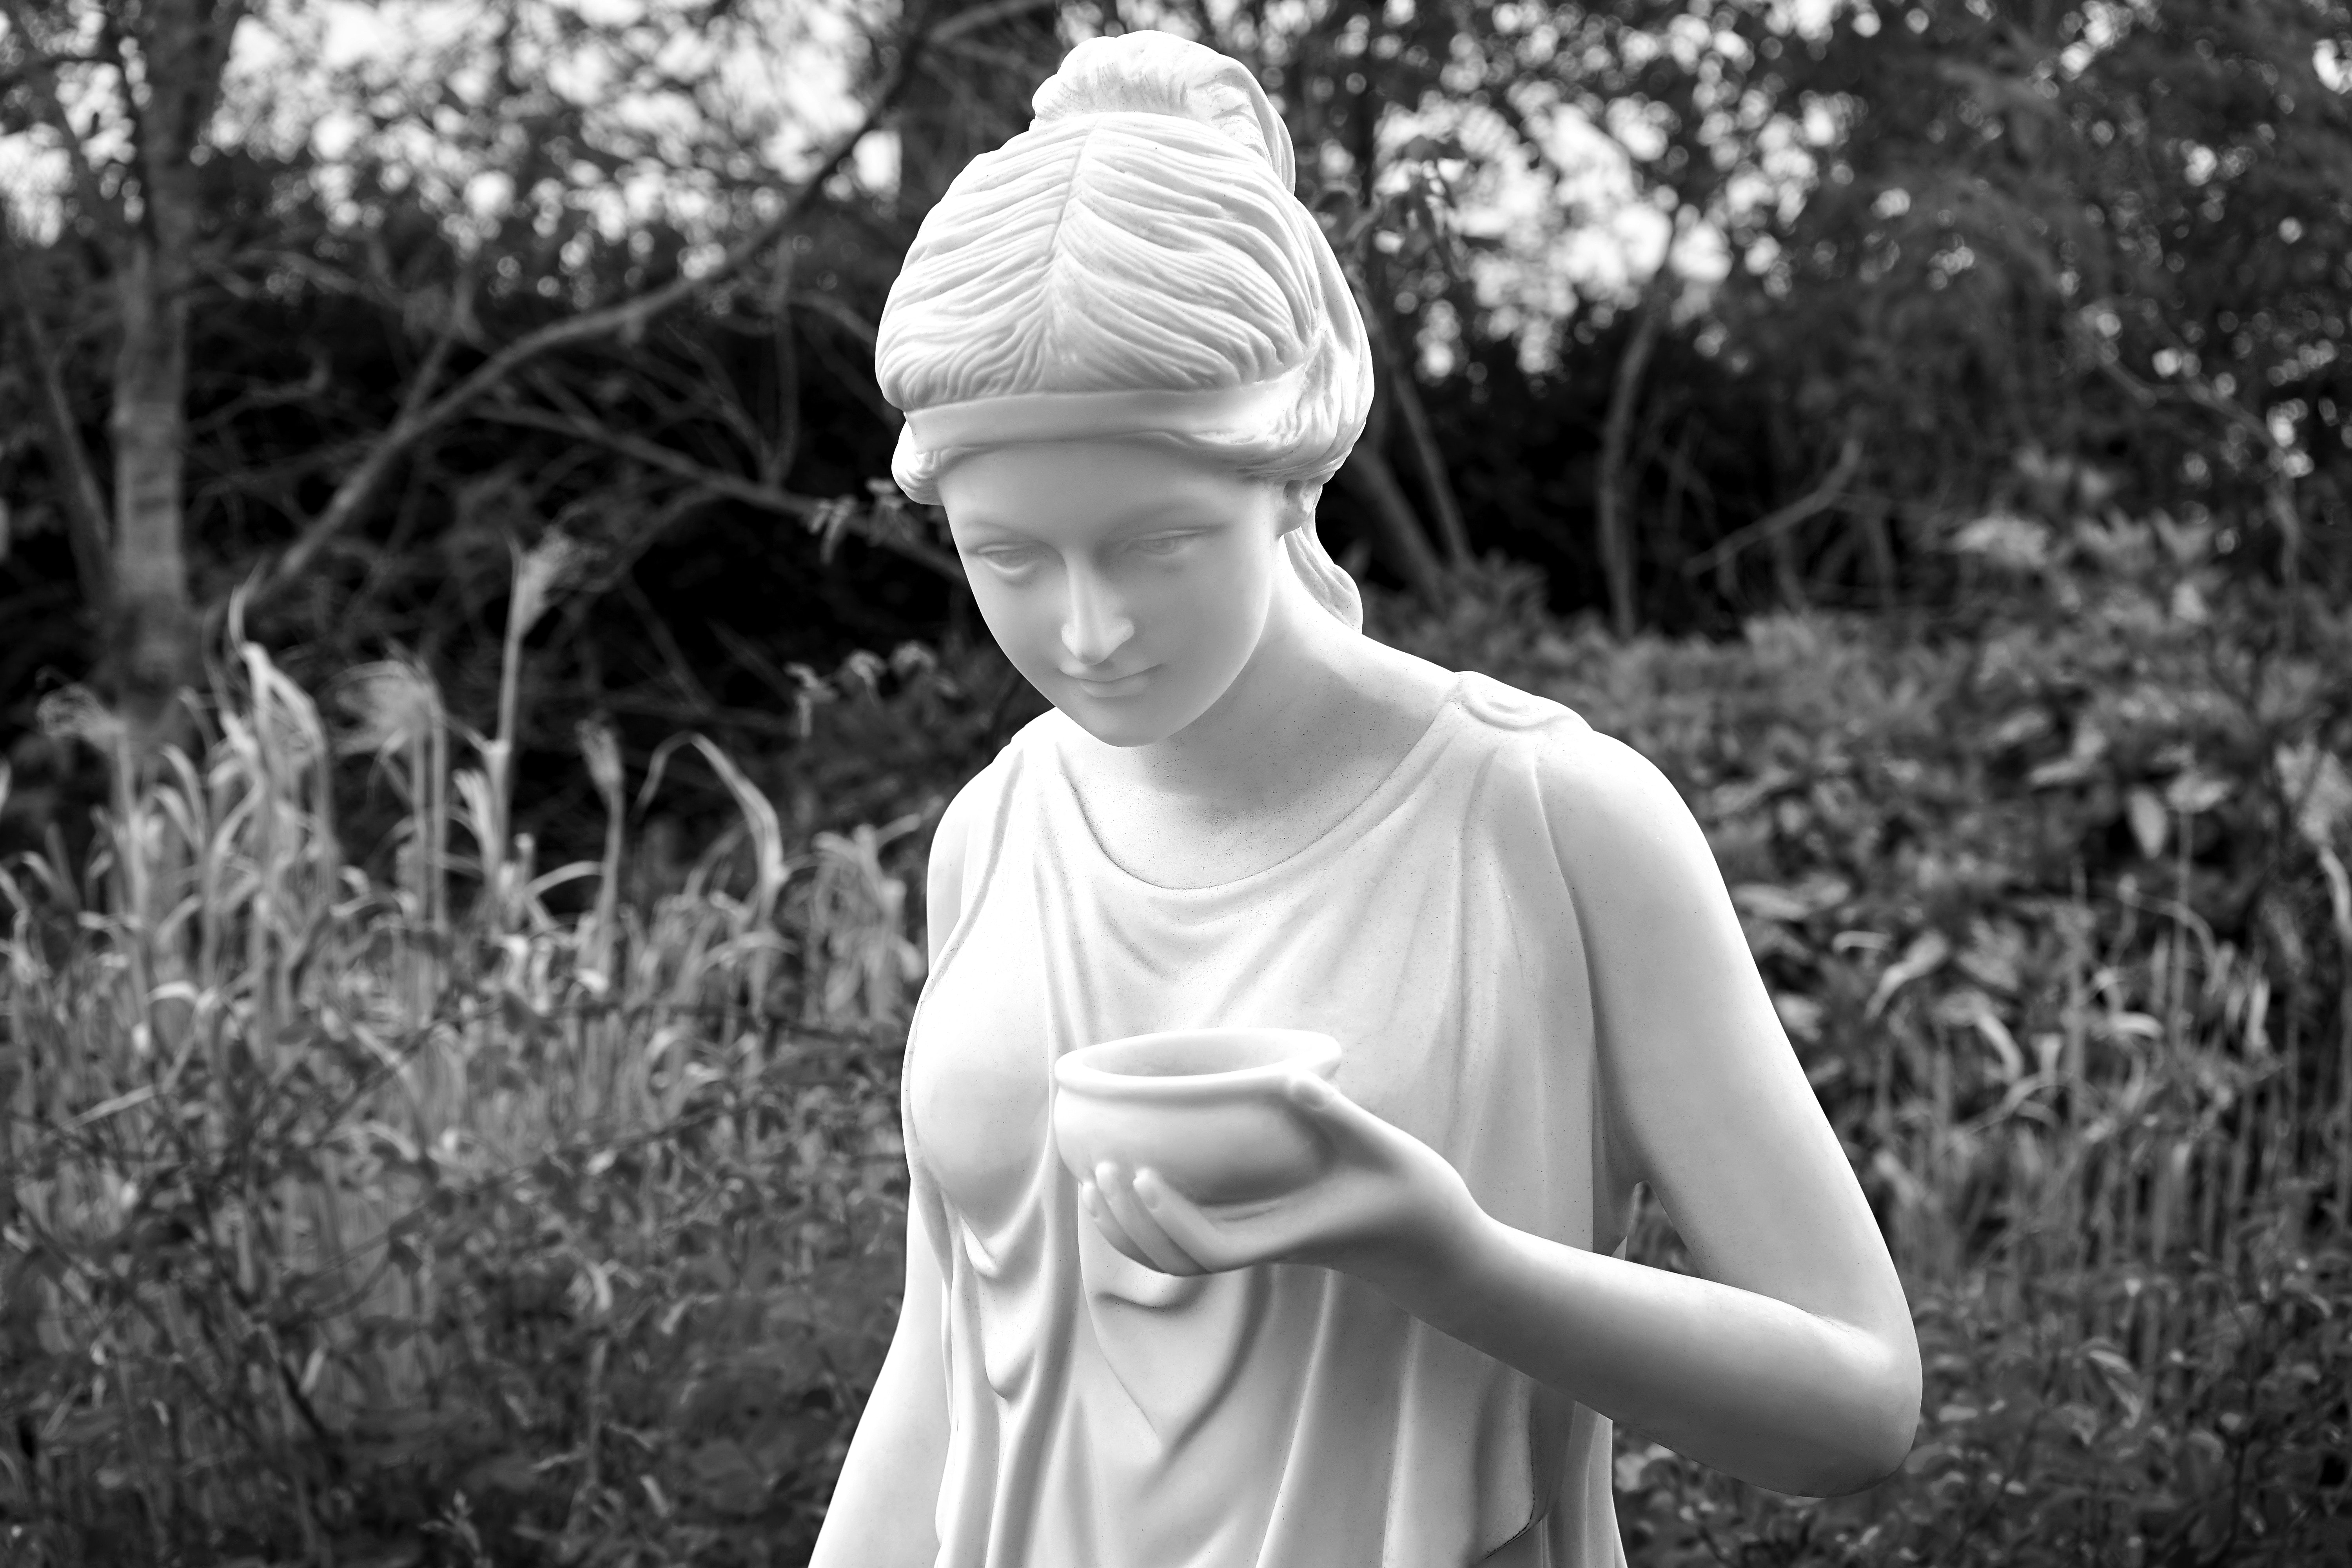
white, photograph, black and white, monochrome photography, monochrome, statue, photography, child, tree, standing, headgear, grass, stock photography, hand, portrait photography, plant, style, cap, toddler